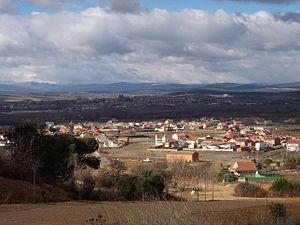
San Justo de la Vega est une localité et un municipio de la comarque de Vega del Tuerto, dans la province de León, communauté autonome de Castille-et-León, au nord de l'Espagne. La localité est le chef-lieu du municipio du même nom.